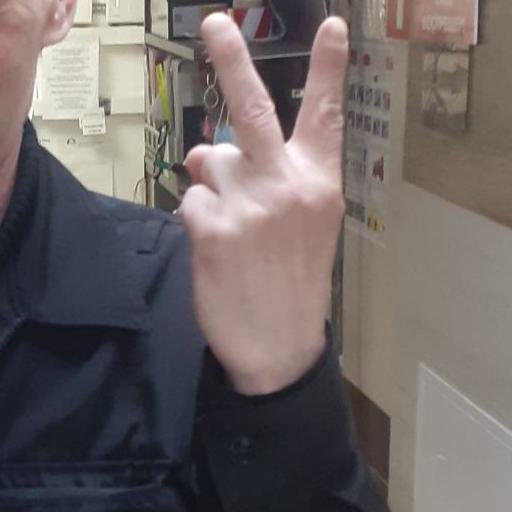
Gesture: peace_inverted